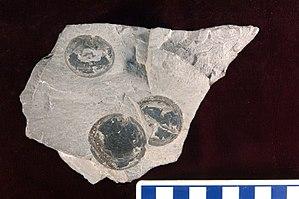
Le Musée de paléontologie et de l'évolution a été créé le 4 octobre 1995 à Montréal, Québec, par un groupe d'amateurs en paléontologie et d'universitaires